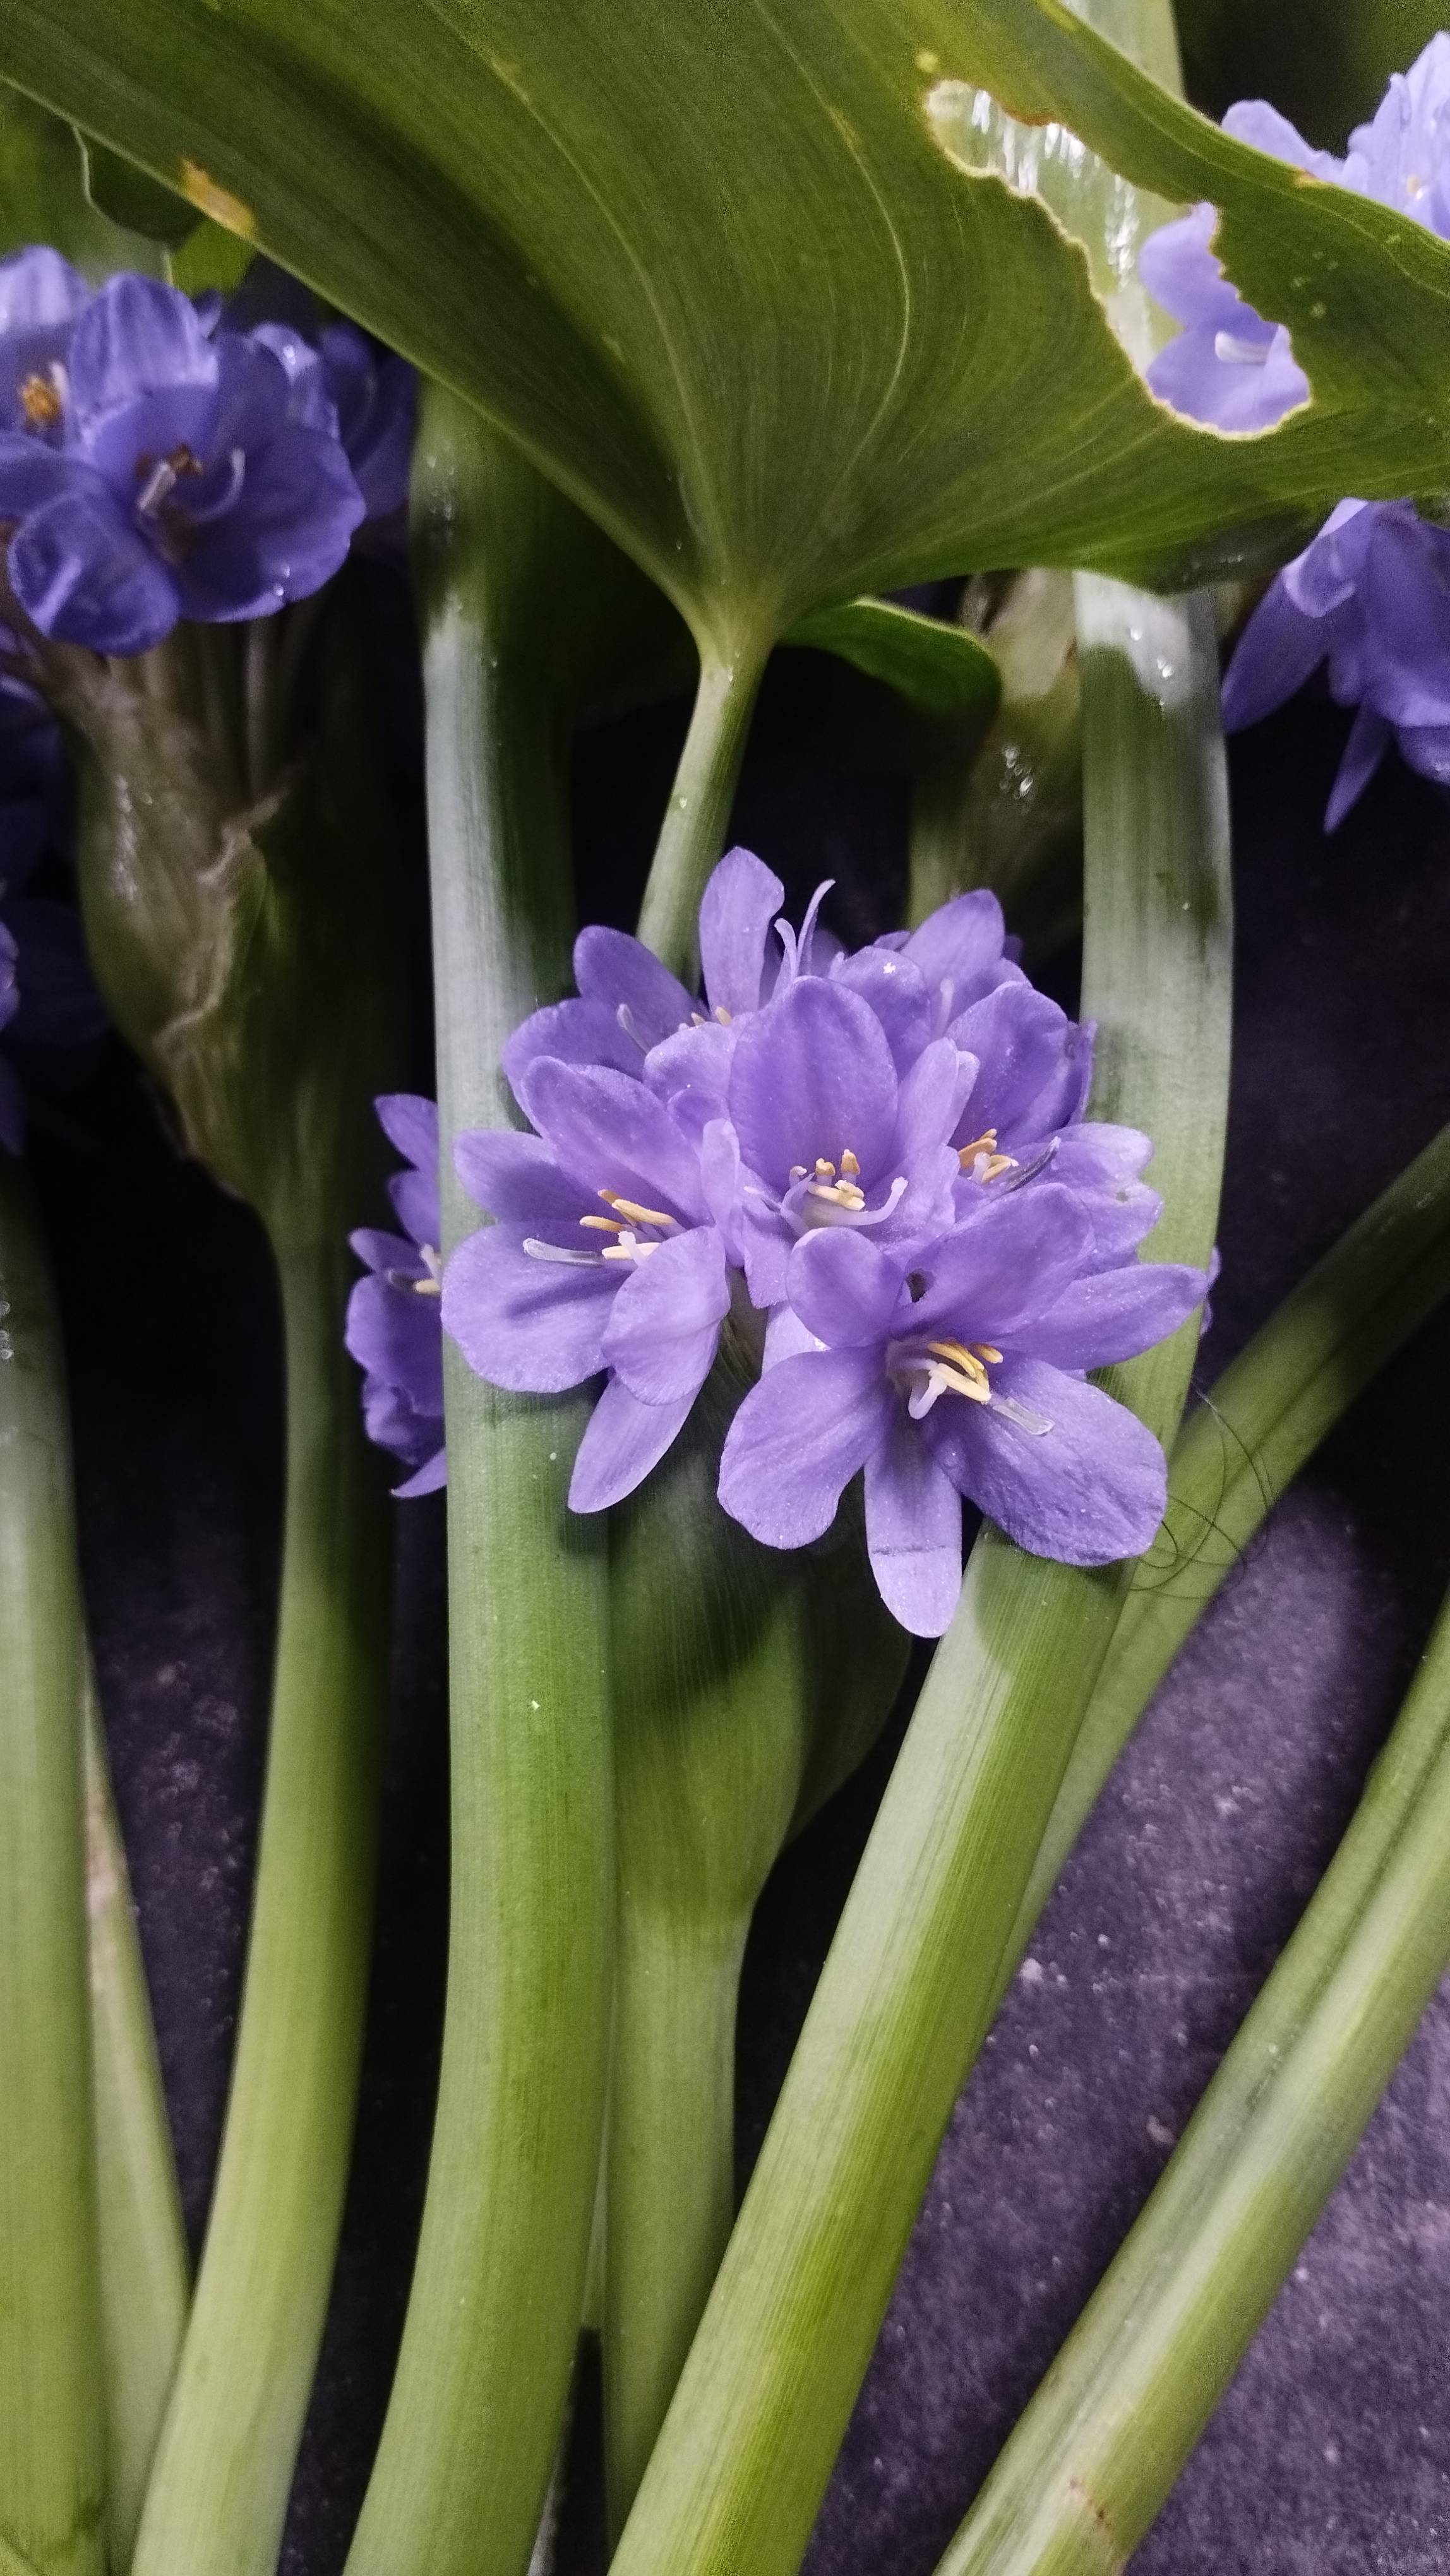
Species: Heartleaf False Pickerelweed (Monochoria korsakowii)